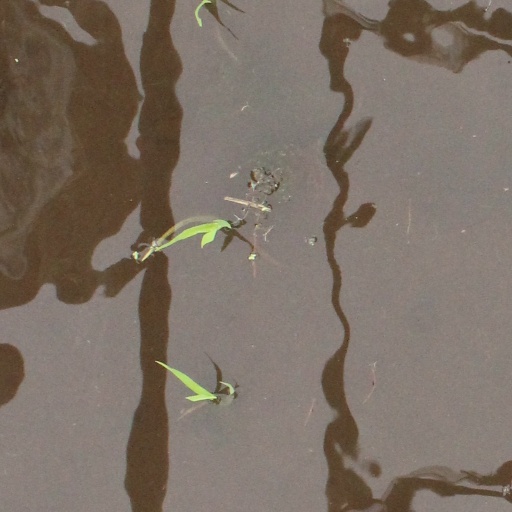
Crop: rice